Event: Nepal Earthquake
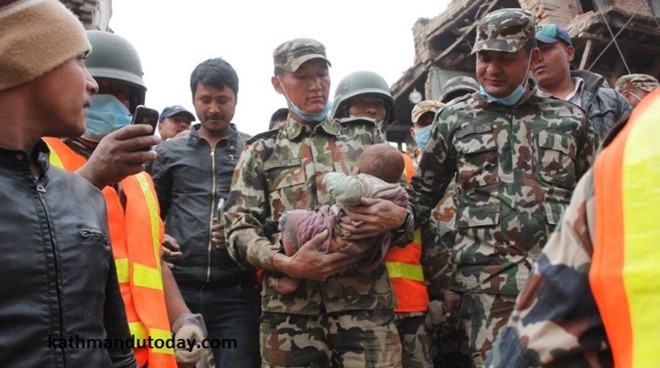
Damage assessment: no_damage